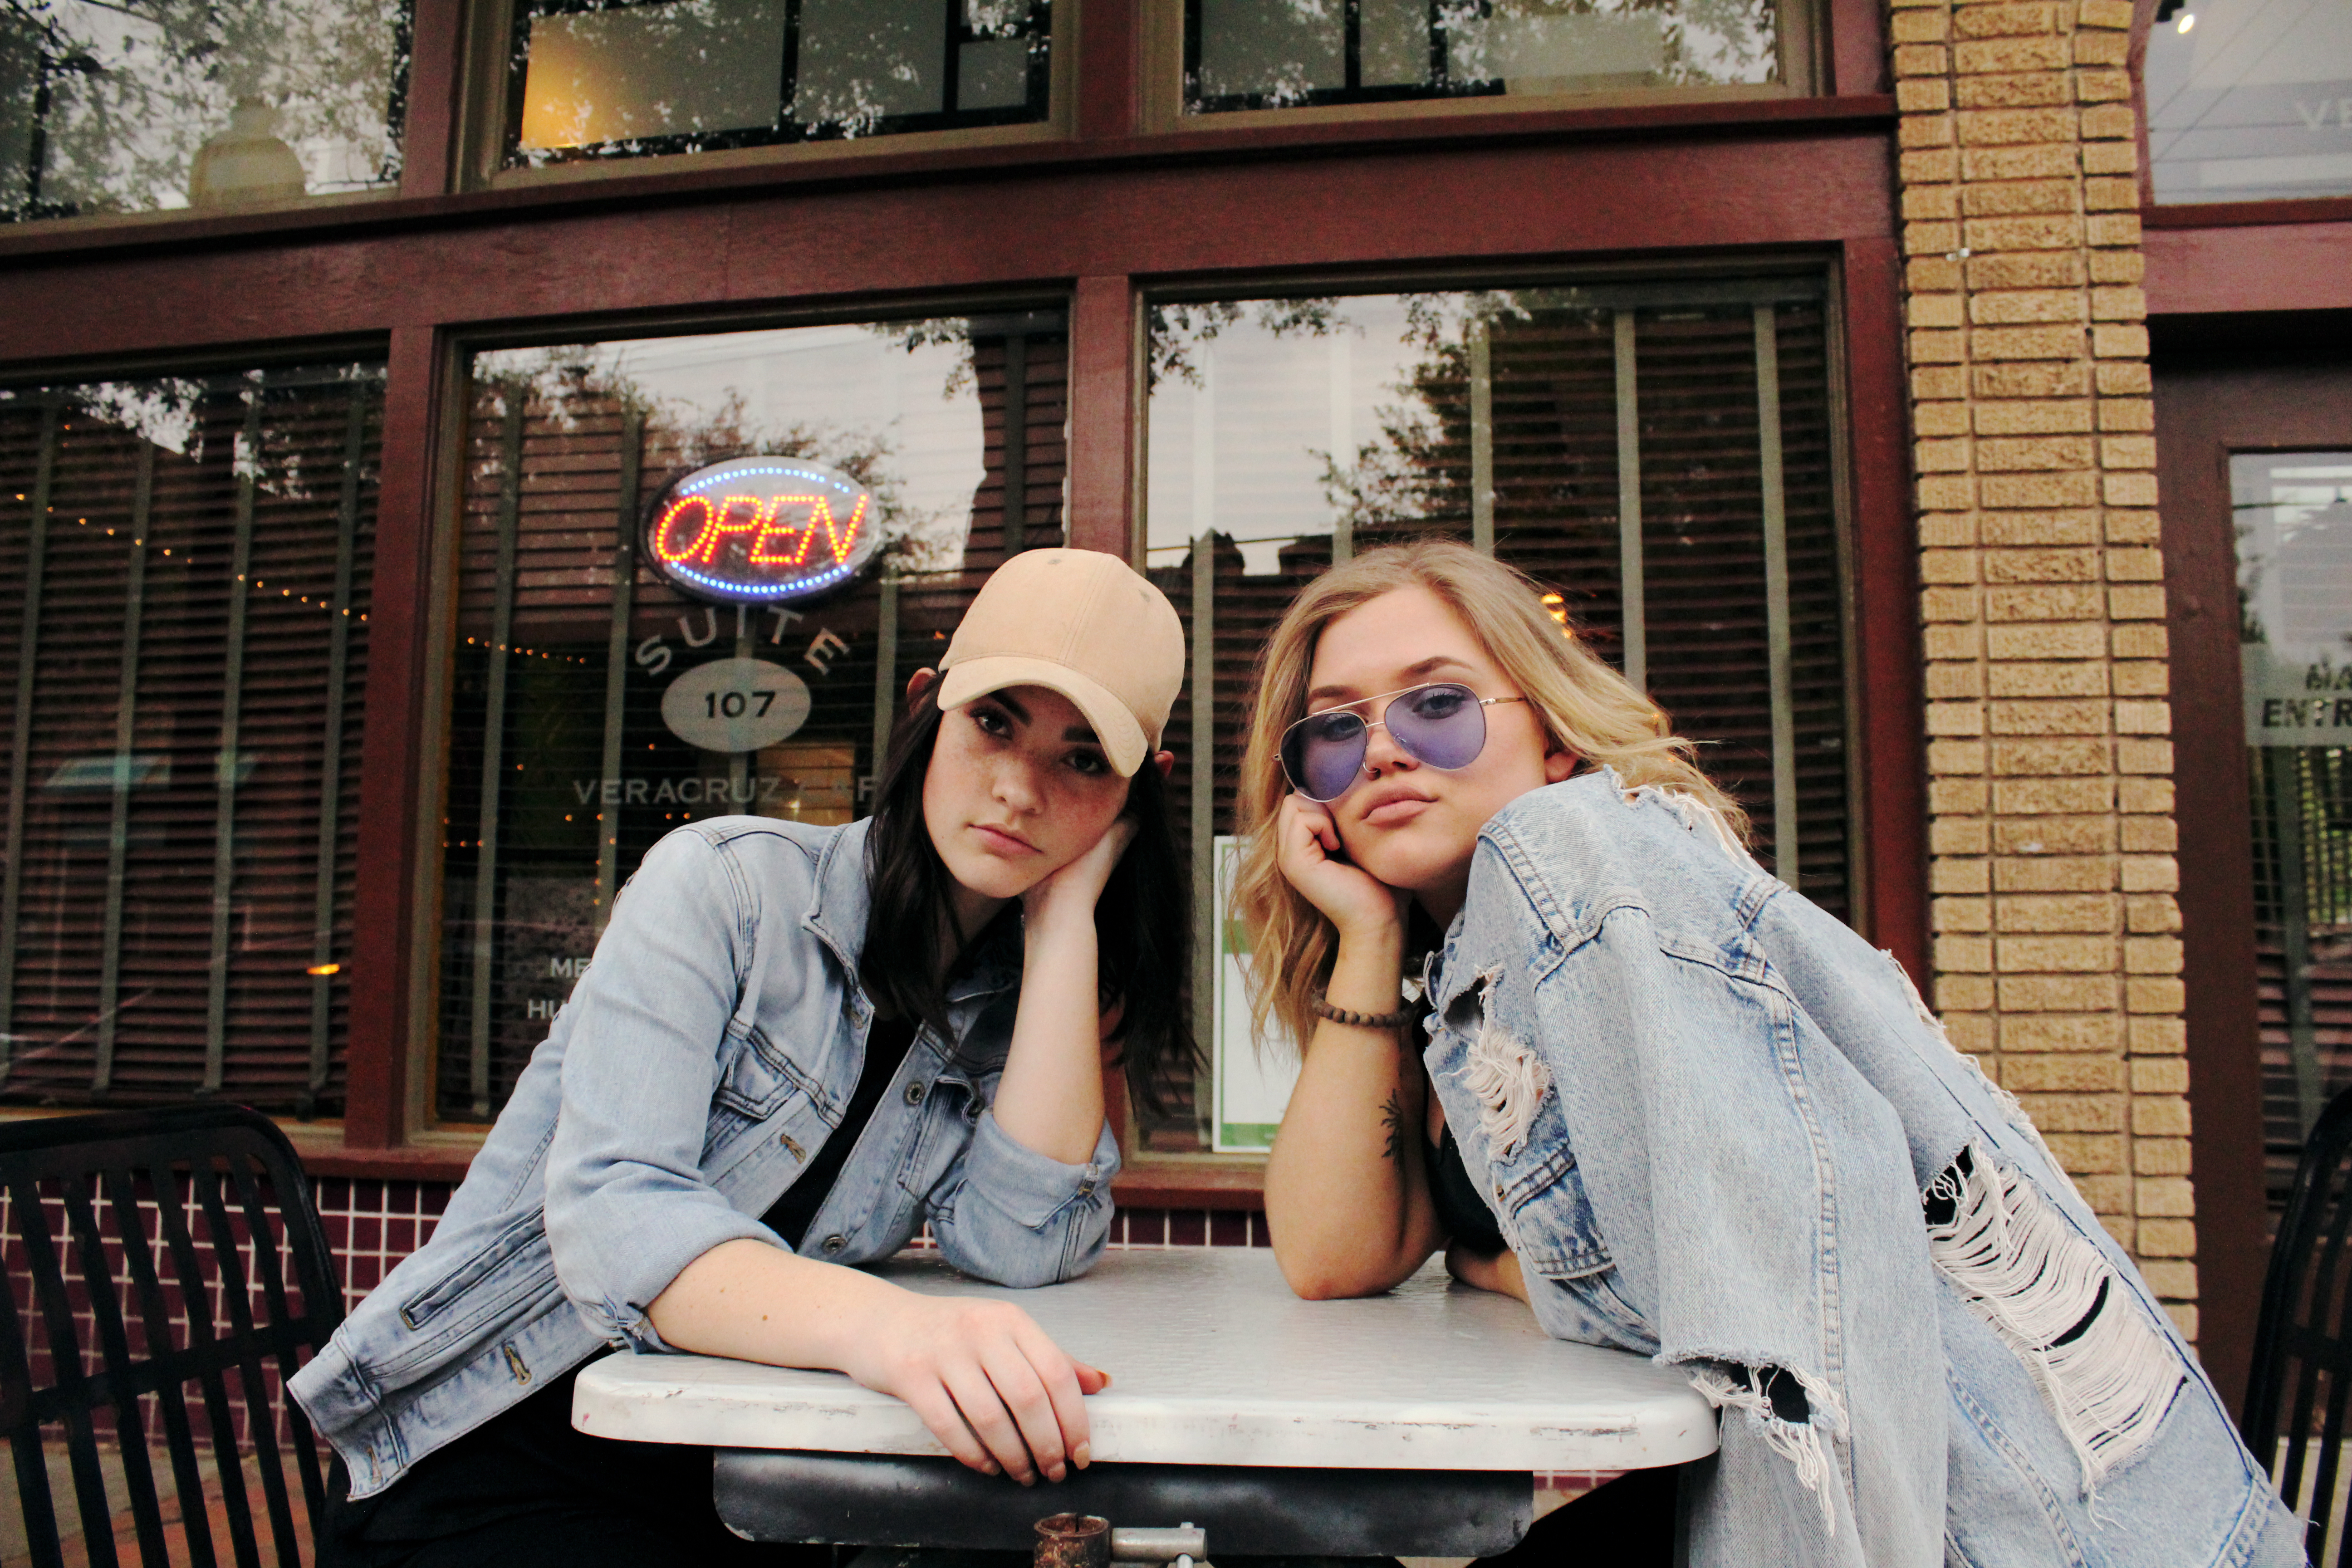
girl, woman, photography, female, lady, smile, product, fun, women, sunglasses